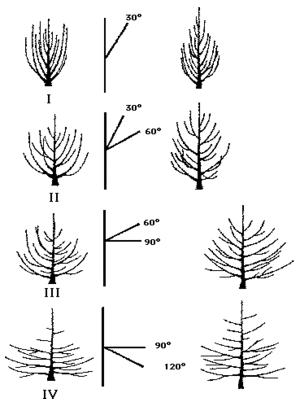
La taille des arbres fruitiers est une technique d'arboriculture fruitière consistant à tailler les branches et rameaux des arbres fruitiers pour leur donner une forme particulière permettant d'améliorer leur fructification en optimisant leur exposition à la lumière.